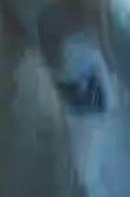
Face region: eyes (orbital_tightening_and_eye_area)
Pain indicator: moderately_present